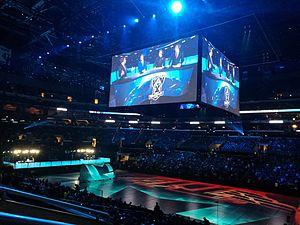
L’esport, aussi orthographié e-sport ou eSport et parfois traduit par sport électronique, désigne la pratique sur Internet ou en LAN-party d'un jeu vidéo seul ou en équipe, par le biais d'un ordinateur ou d'une console de jeux vidéo.